Islam Khan I

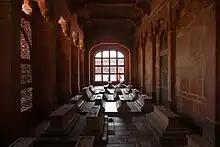
Islam Khan's tomb inside Salim Chisti Mazar

Islam Khan was appointed the Subahdar of Bengal in 1608. His major task was to subdue the rebellious Rajas, Bara-Bhuiyans, Zamindars and Afghan chiefs. He arrived in Dhaka in mid-1610.